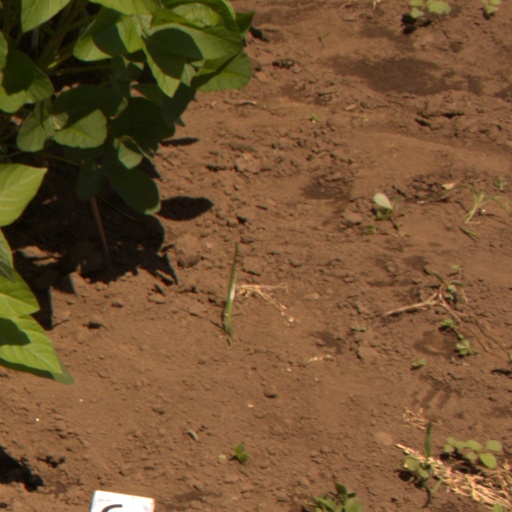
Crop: soybean